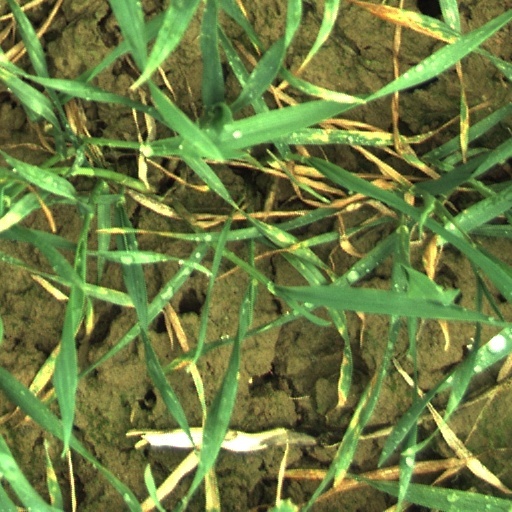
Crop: wheat